Answer in natural language. Consider the 3D positions of the objects in the scene and not just the 2D positions in the image. Is the centerpoint of  blue translucent garbage bag at a higher height than black colour l shaped countertop? Choose between the following options: yes or no
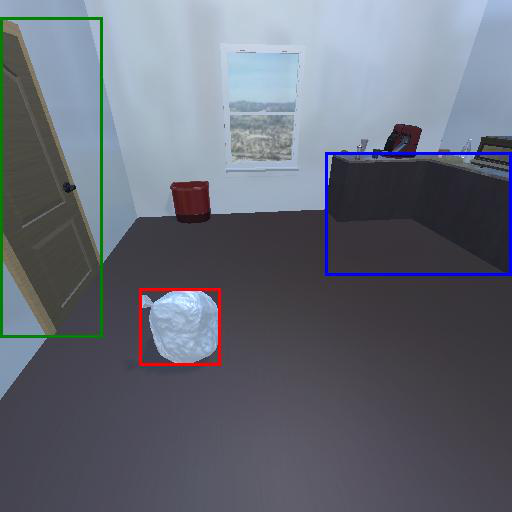
<answer>no</answer>